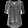
Label: T - shirt / top